B5300 road

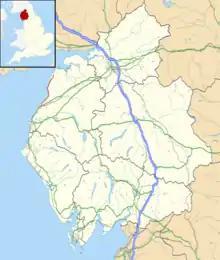
The B5300, shown in red, runs for approximately twelve miles along the west Cumbrian coastline between Silloth to the north and Maryport to the south.

The B5300 (known locally as the Coast Road) is a B road which runs for approximately twelve miles between the towns of Silloth and Maryport in the Allerdale borough of Cumbria, United Kingdom. From north to south, it passes through the villages of Blitterlees, Beckfoot, Mawbray, Dubmill, and Allonby. It runs through the Solway Coast Area of Outstanding Natural Beauty, passes close to the Salta Moss Site of Special Scientific Interest, Milefortlet 21, a Roman archaeological site, the salt pans, a remnant of the Solway plain's medieval saltmaking industry, and the village of Crosscanonby. It is an important route for carrying goods to and from Silloth docks and Maryport harbour. It is also the major road connecting smaller coastal settlements with Maryport and Silloth, from where other roads lead to Workington, Whitehaven, Wigton, and Carlisle. A short section of the road between Dubmill and Mawbray was closed in February 2019 due to coastal erosion, and reopened in June 2019.